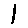
Label: 1